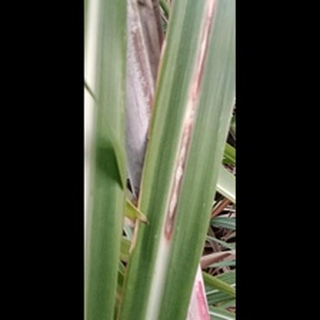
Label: sugarcane_red_rot